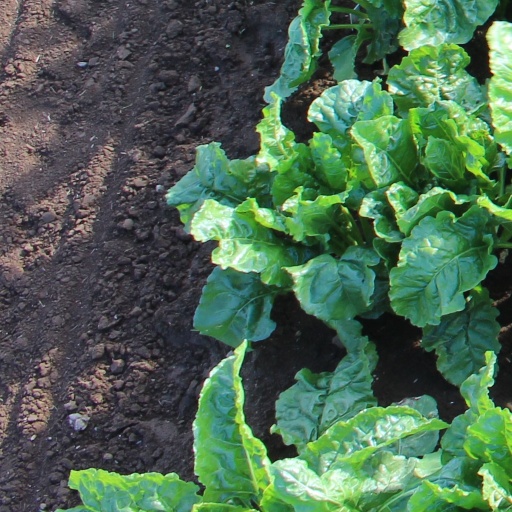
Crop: sugar beet